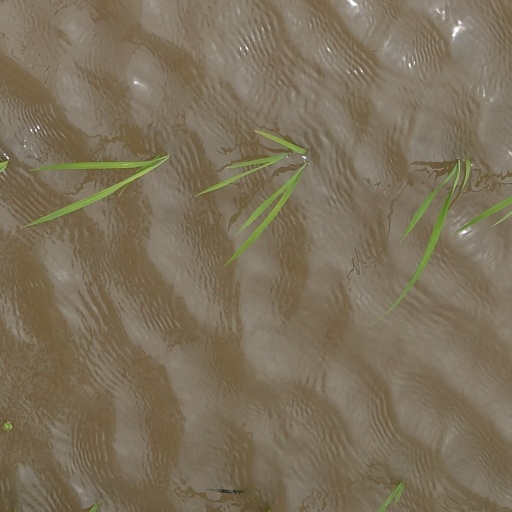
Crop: rice